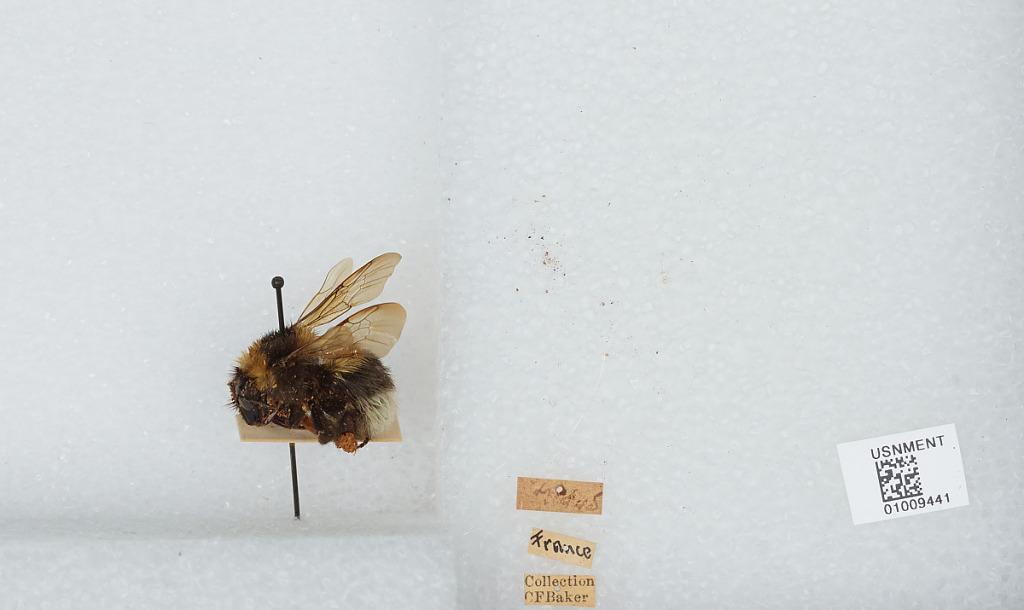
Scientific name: Bombus (Megabombus) hortorum (Linnaeus)
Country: France